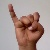
The image shows a hand gesture representing the letter 'I' in Indian Sign Language.